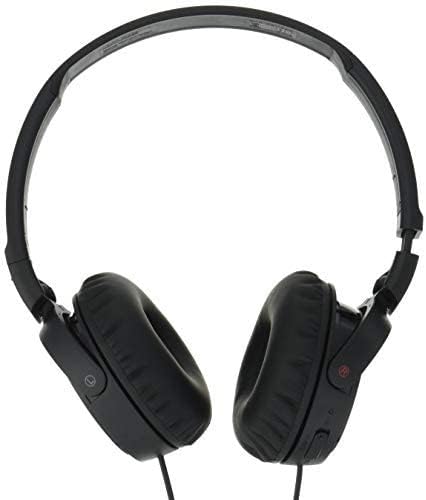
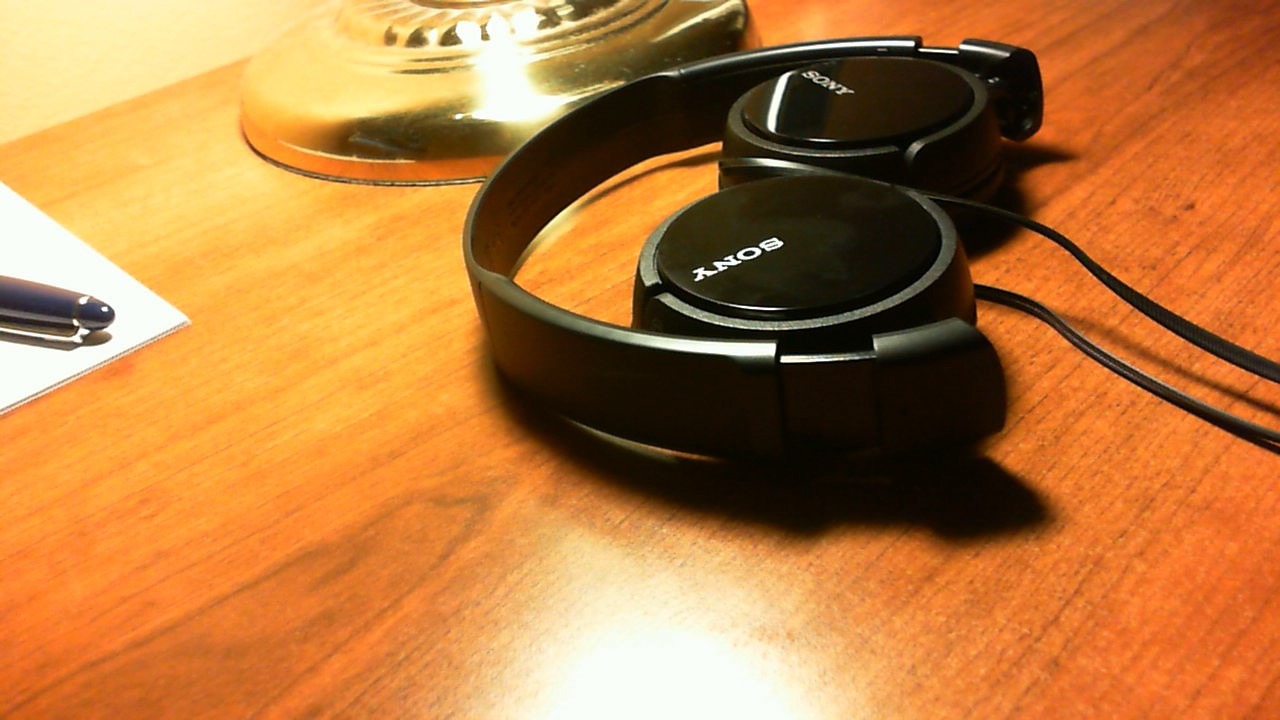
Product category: headphones
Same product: yes